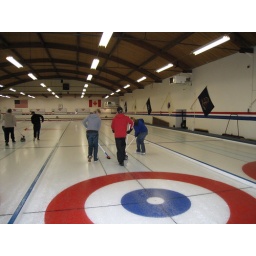
getting the rock in the house